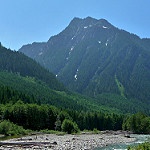
Scene: Outdoor